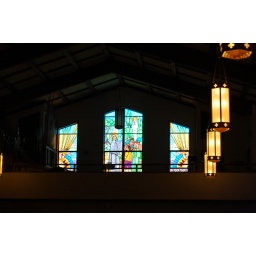
Interior side of this stain glass window lit by outside sunlight.